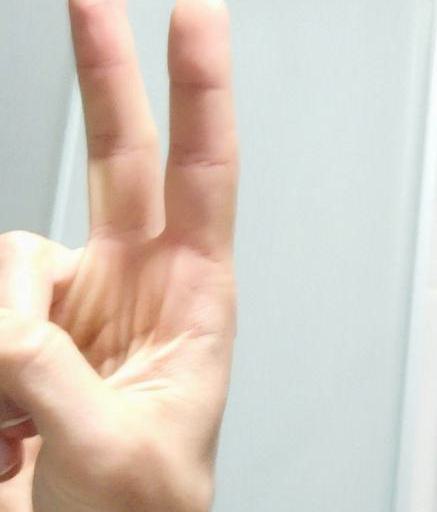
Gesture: peace